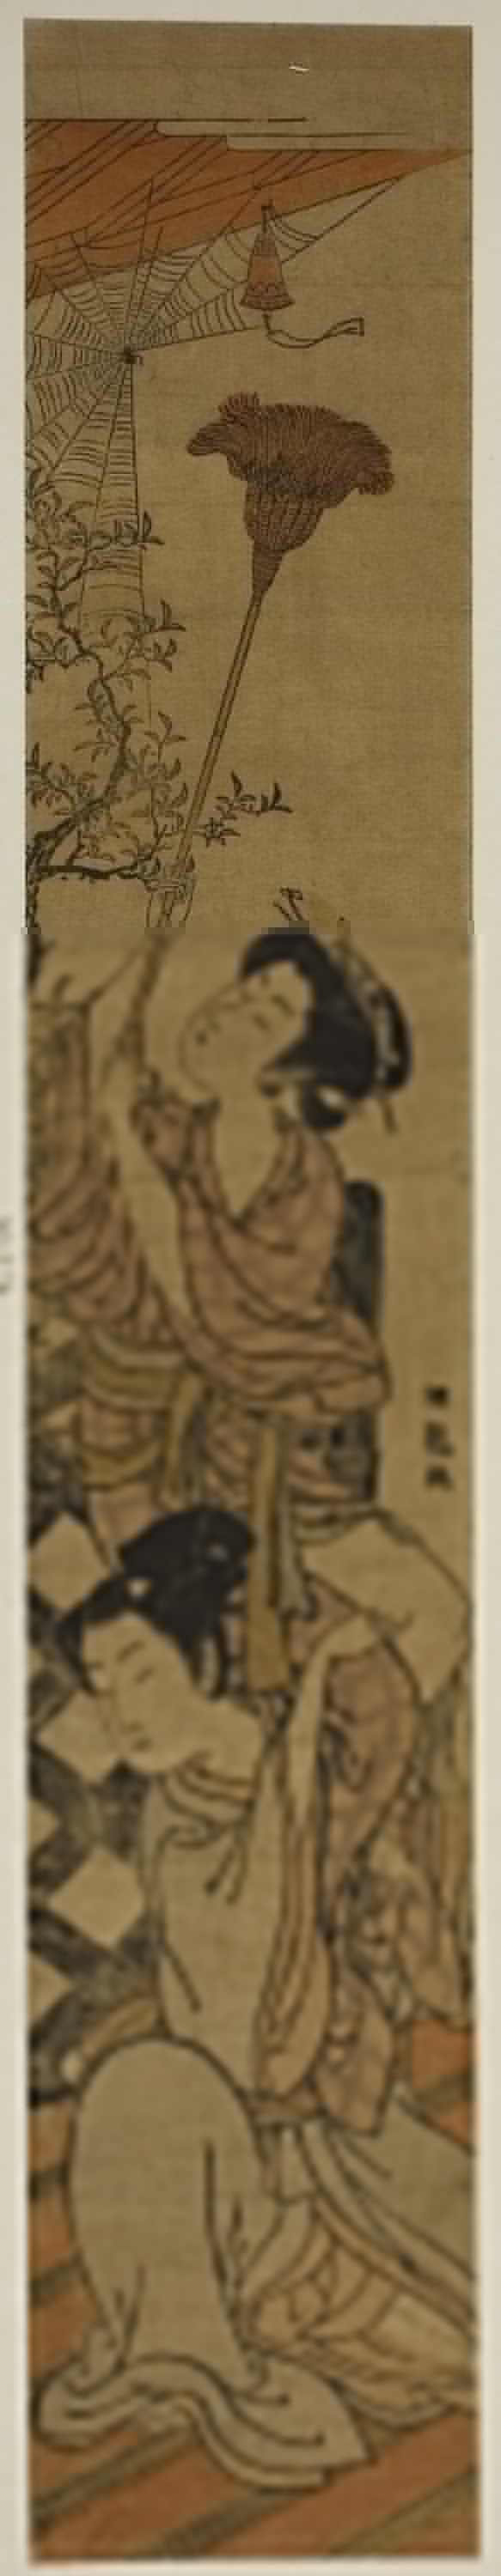
Chicago Museum, Asian Art, Sweeping a Cobweb, Isoda Koryusai